Collective animal behavior

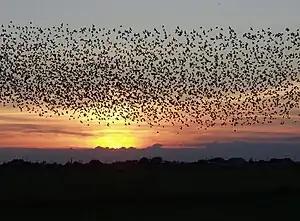
Sort sol. Starling flock at sunset in Denmark

Collective animal behaviour is a form of social behavior involving the coordinated behavior of large groups of similar animals as well as emergent properties of these groups. This can include the costs and benefits of group membership, the transfer of information, decision-making process, locomotion and synchronization of the group. Studying the principles of collective animal behavior has relevance to human engineering problems through the philosophy of biomimetics. For instance, determining the rules by which an individual animal navigates relative to its neighbors in a group can lead to advances in the deployment and control of groups of swimming or flying micro-robots such as UAVs (Unmanned Aerial Vehicles).